The Wolves Are Back?

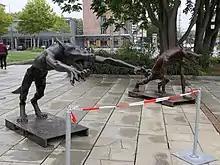
Wölfe-Kunstaktion gegen Hetze und Gewalt in Chemnitz 2018 (06)

Afterwards, “The Wolves Are Back?” became a travelling exhibition in several German cities. It stayed in Potsdam's Alter Markt (new parliament) from April 14 to May 1, 2016; Berlin's Washingonplatz (central station) from August 5 to August 16, 2016; Rathenow's Märkischer Platz from September 15 to September 17, 2016; Berlin's Brandenburg Gate from January 9 to February 20, 2017; Oranienburg's Schlossplatz from June 1 to June 5, 2017.